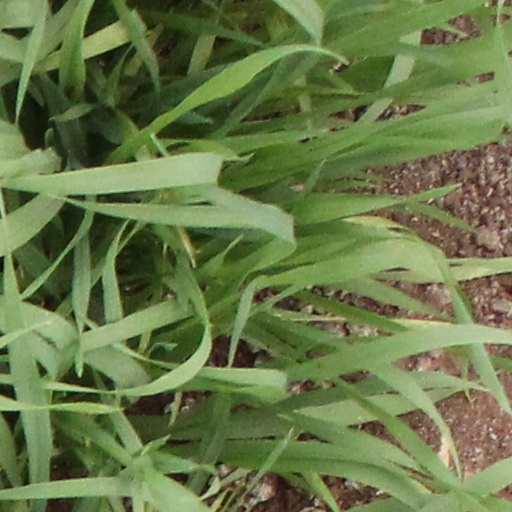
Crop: wheat